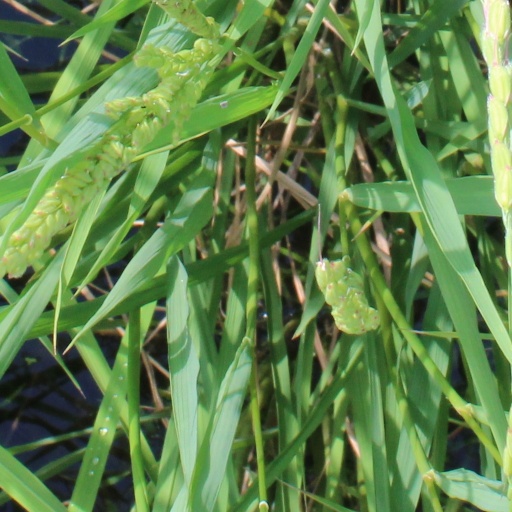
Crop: rice